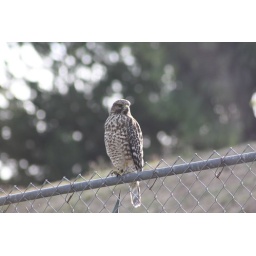
He was sitting on top of the fence in my neighbor's yard, squaking for a mate.